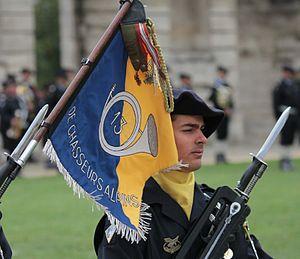
Fanion du 13e BCA à Vincennes le 17 septembre 2011
Le 13ᵉ bataillon de chasseurs alpins est une unité militaire d'infanterie de l'Armée de terre française, spécialisée dans le combat en montagne. Il fait aujourd'hui partie de la 27e brigade d'infanterie de montagne et est stationné au Quartier Roc Noir à Barby en Savoie.
En France, le corps des chasseurs à pied est une subdivision de l'arme de l'infanterie dans l'Armée de terre française. Ce corps d'infanterie légère créé par Ferdinand-Philippe, duc d'Orléans à partir de 1837 est constitué des unités existantes et dissoutes partageant ses traditions, portant sa tenue bleue et se reconnaissant au travers de l'unique drapeau des chasseurs symbole de leur unité et de la cohésion de ce corps d'élite.